List of birds of Cuba

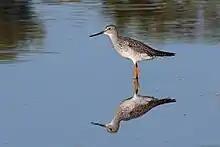
Greater yellowlegs

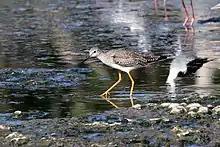
Lesser yellowlegs

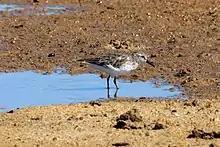
Least sandpiper

Scolopacidae is a large diverse family of small to medium-sized shorebirds including the sandpipers, curlews, godwits, shanks, tattlers, woodcocks, snipes, dowitchers, and phalaropes. The majority of these species eat small invertebrates picked out of the mud or soil. Variation in length of legs and bills enables multiple species to feed in the same habitat, particularly on the coast, without direct competition for food.